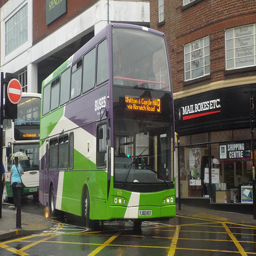
A double decker bus crossing a cross walk.
A city bus is moving along a city street.
a double decked bus drives next to some buildings
Green double-decker bus driving in front of the city building.
Woman walking with an umbrella pass a double decker bus